Cristela Alonzo

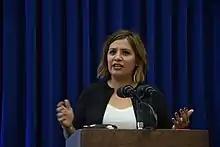
Alonzo in 2016

In 2017, Alonzo voiced the character of Cruz Ramirez in the Disney-Pixar film "Cars 3".